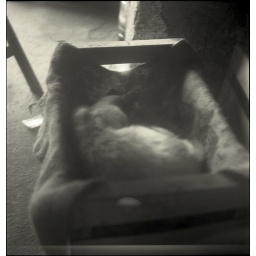
Cat under the table in the next door &amp;quot;hole in the wall&amp;quot; bar. Tenerife, July2008